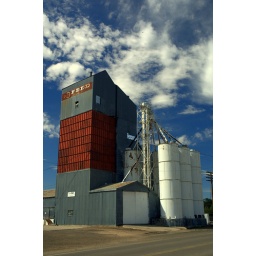
Part of the Holly Grain Elevator, this building caught my eye with the bright red section in the middle.